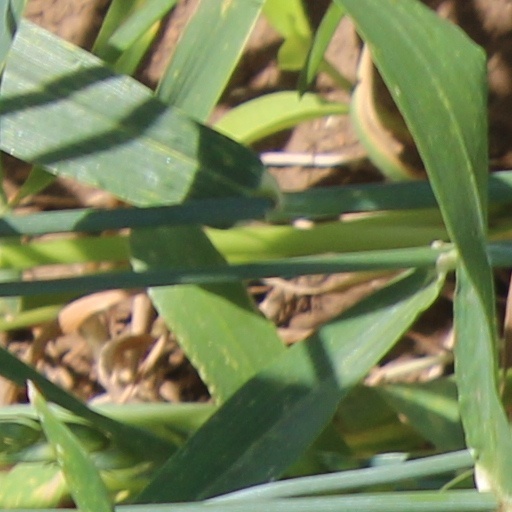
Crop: wheat